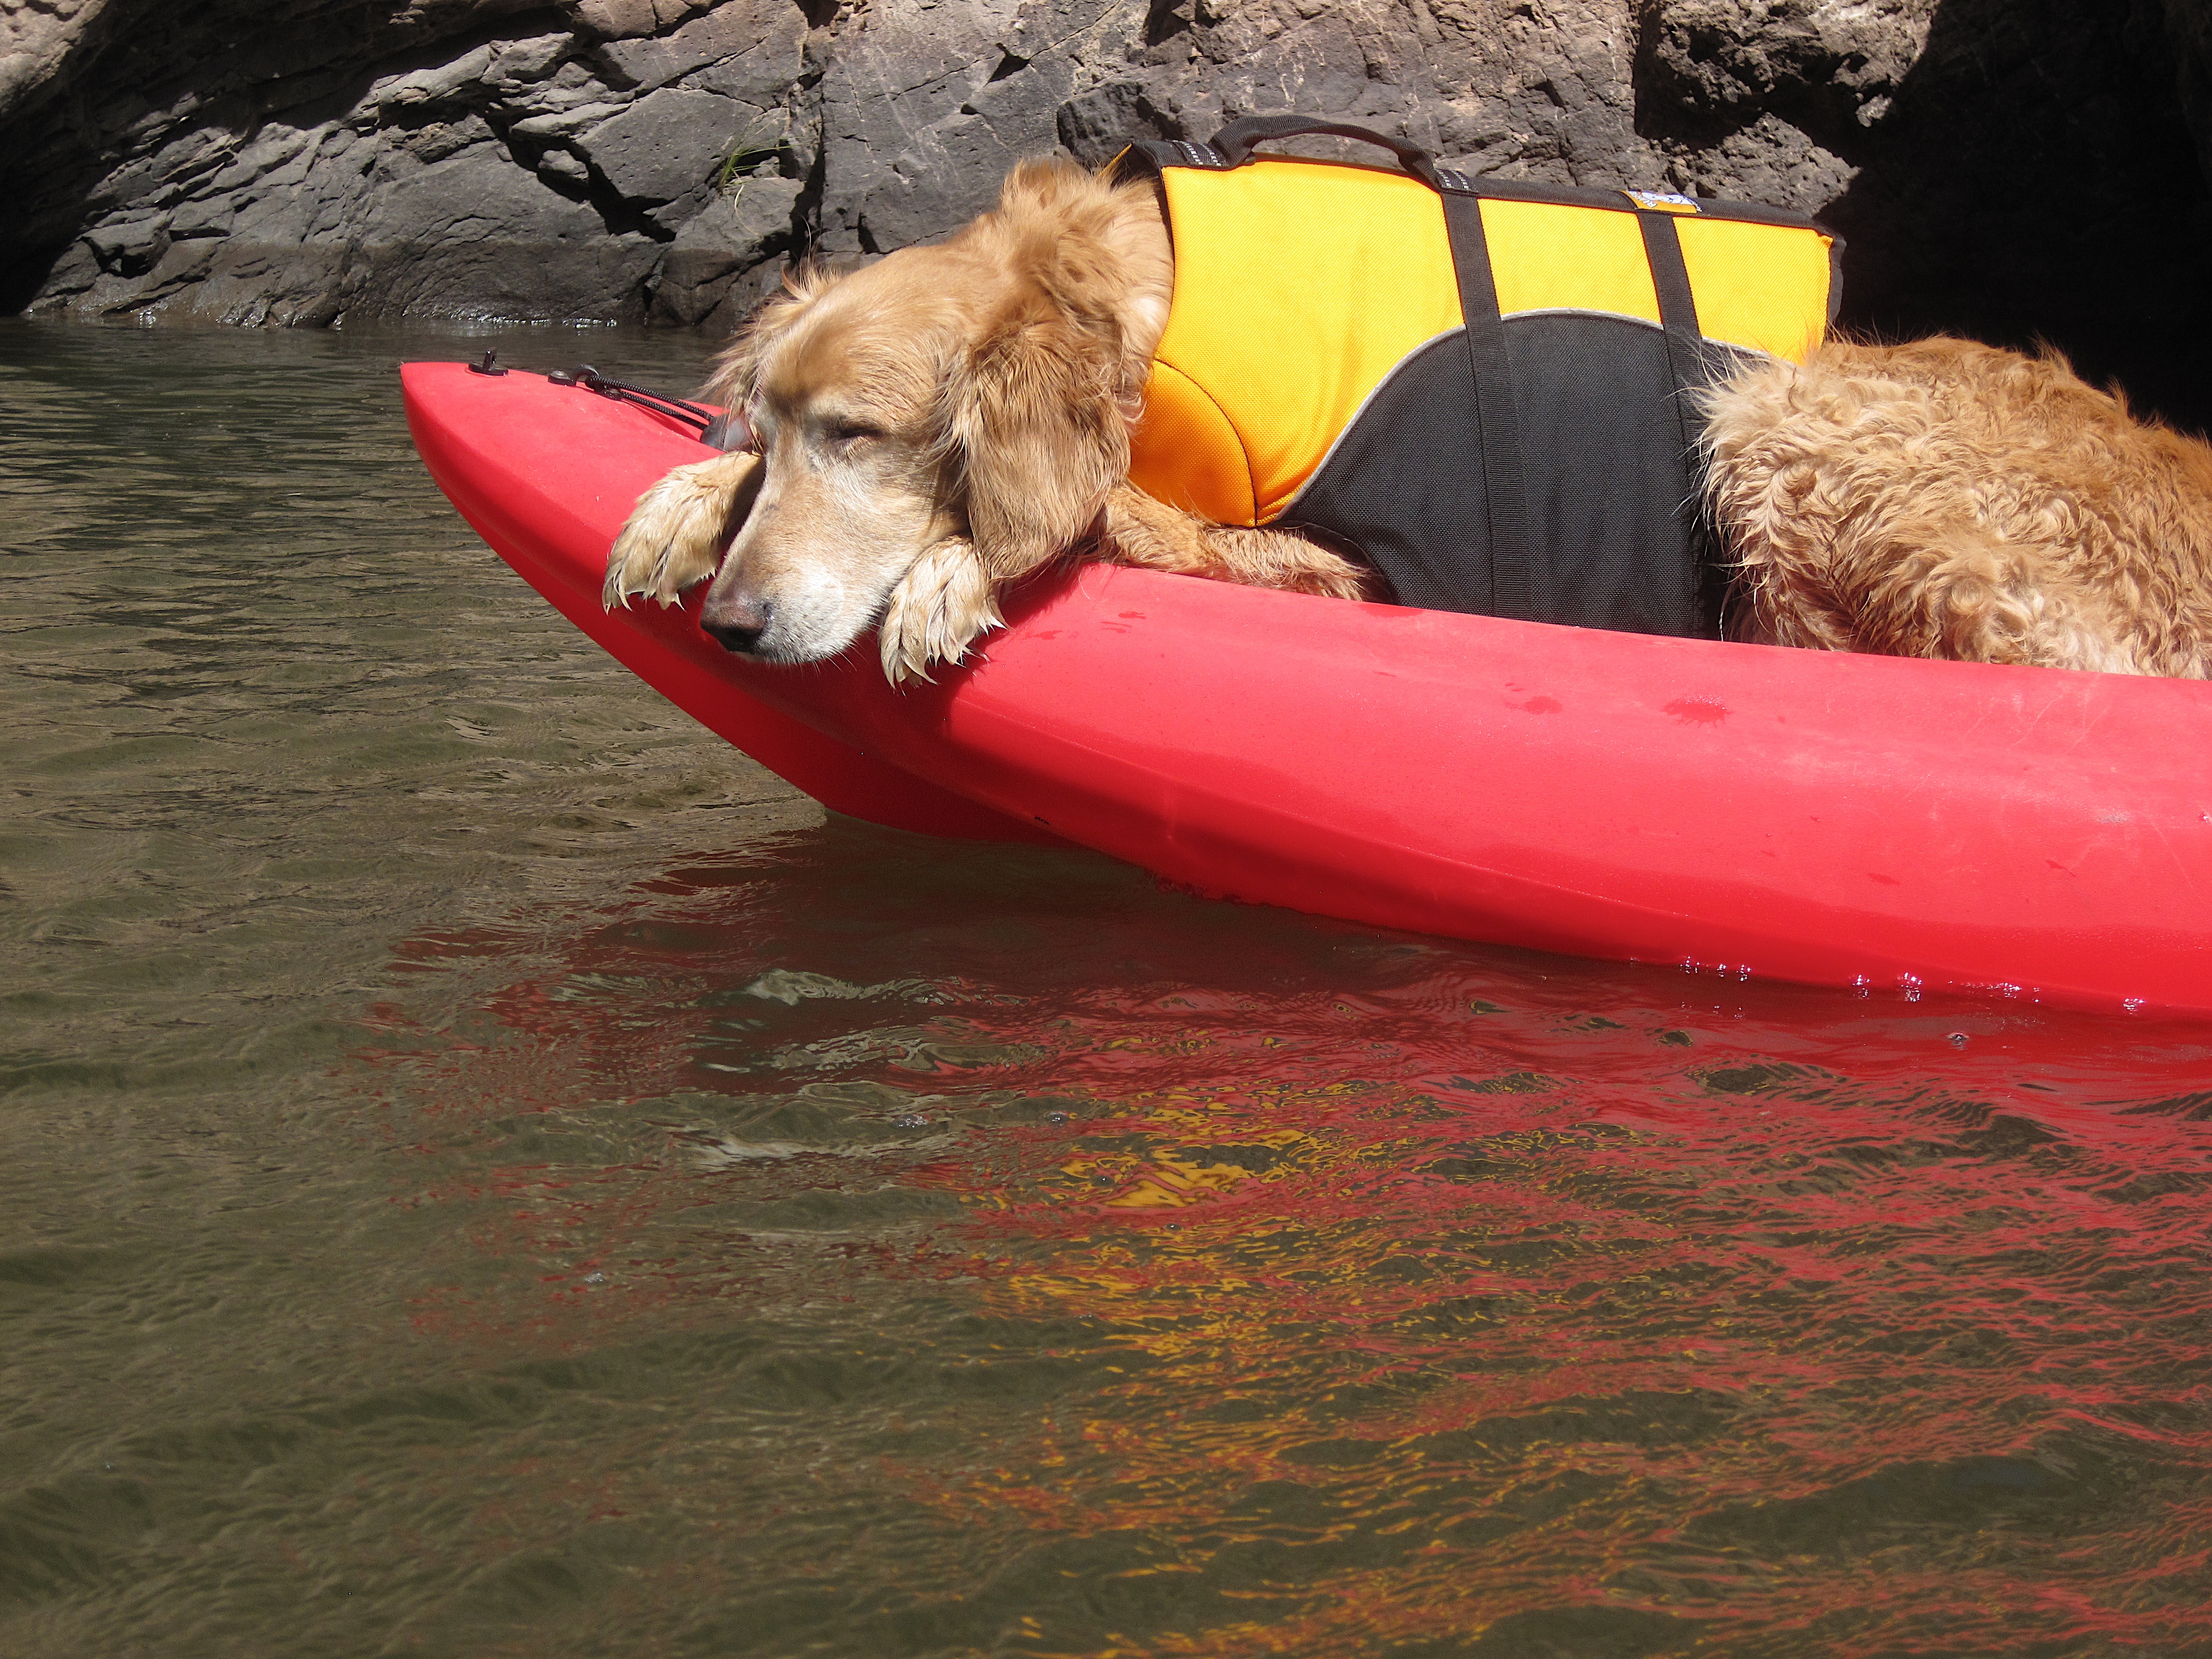
water, boat, dog, kayak, fun, snout, dog like mammal